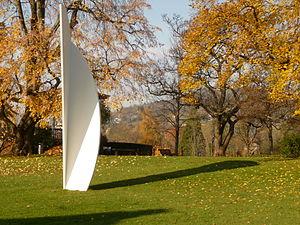
La fondation Beyeler est une institution culturelle suisse de droit privé située à Riehen, à proximité immédiate de la ville de Bâle.
Ellsworth Kelly, né le 31 mai 1923 à Newburgh, dans l'État de New York, et mort le 27 décembre 2015 à Spencertown, est un peintre et sculpteur abstrait américain dont le style des œuvres est apparenté aux courants du Color Field painting et du minimalisme.